Royal Virgin Islands Police Force

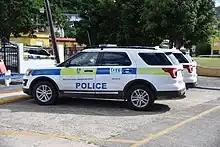
Ford Police Utility police car on British Virgin Islands

In the early days of the Leeward Islands Police, only a very small detachment of regular police officers was based on Tortola. They were supported by locally recruited and trained "Local Constables", who had limited authority, but maintained law and order. This tradition has continued to the present day, and the RVIP still includes around 20 "Auxiliary Constables", who have limited training, and are employed in supervising school crossings, and carrying out simple traffic control duties. They perform some station administrative duties, and sometimes investigate minor offences.